Greco-Buddhism

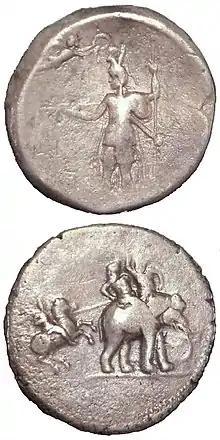
"Victory coin" of Alexander the Great, minted in Babylon 322 BC, following his campaigns in ancient India.Obverse: Alexander being crowned by Nike.Reverse: Alexander attacking King Porus on his elephant.Silver. British Museum.

When Alexander invaded Bactria and Gandhara, these areas may already have been under Sramanic influence, likely Buddhist and Jain. According to a legend preserved in the Pali Canon, two merchant brothers from Kamsabhoga in Bactria, Tapassu and Bhallika, visited Gautama Buddha and became his disciples. The legend states that they then returned home and spread the Buddha's teaching. In 326 BC, Alexander conquered the Northern region of India. King Ambhi of Taxila, known as Taxiles, surrendered his city, a notable Buddhist center, to Alexander. Alexander fought a battle against King Porus of Pauravas in Punjab, the Battle of the Hydaspes in 326 BC.